Gustavus (horse)

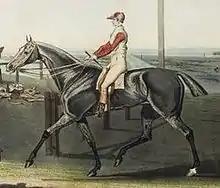
Gustavus in a painting by Robert Pollard, c. 1821.

Gustavus (1818–1840) was a Thoroughbred racehorse that won the 1821 Epsom Derby. Gustavus was the first grey horse to win the Epsom Derby. He raced until he was four years old and was retired to stud in 1823. Gustavus was exported to Prussia in 1836, at the age of 18. Gustavus was not a successful sire.